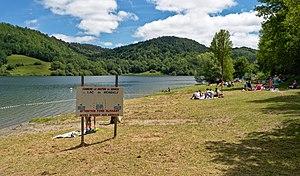
Lac de Mondély
La Bastide-de-Sérou est une commune française située dans le département de l'Ariège en région Occitanie.
Le lac de Mondély est un lac de barrage situé dans le département de l'Ariège, alimenté par la Lèze, dans le massif du Plantaurel.